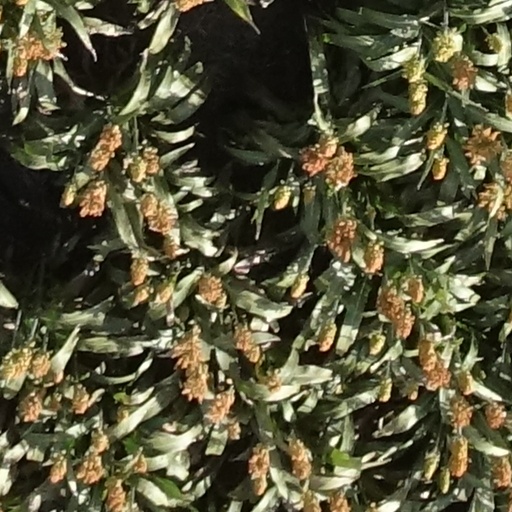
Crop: sorghum